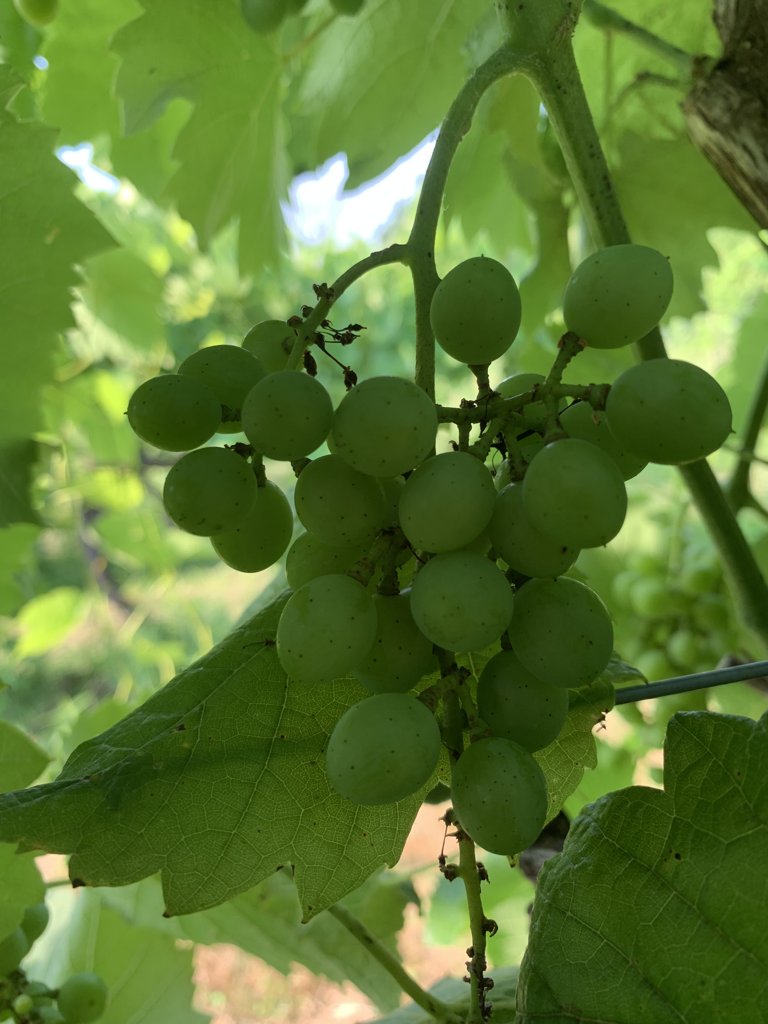
Berries visible: 26
Grape clusters: 1